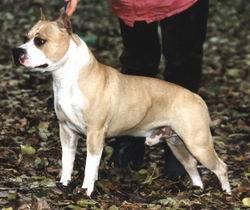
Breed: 216-n000078-American_Staffordshire_terrier